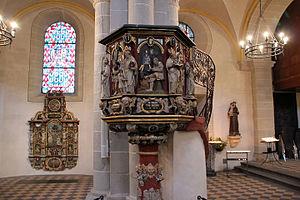
La Basilique Saint-Castor est la plus ancienne église de Coblence. Dédiée à Castor de Karden, elle est située derrière le Deutsches Eck. Sur le parvis de la basilique, se trouve la fontaine de Castor de l'époque napoléonienne.